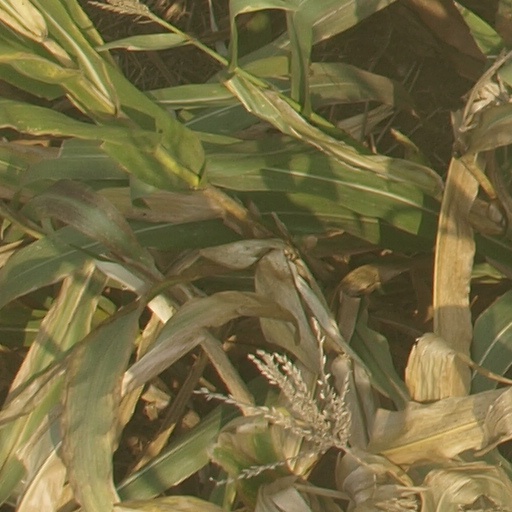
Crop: maize; corn